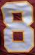
Number: 8